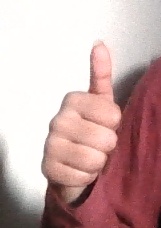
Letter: aleff